Tauchnitz publishers

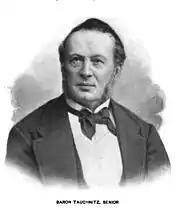
Christian Bernhard von Tauchnitz

Tauchnitz was the name of a family of German printers and publishers. They published English language literature for distribution on the European continent outside Great Britain, including initial serial publications of novels by Charles Dickens. Though copyright protection did not exist between nations in the 19th century, Tauchnitz paid the authors for the works they published, and agreed to limit their sales of English-language books to the European continent, as authors like Dickens or Bulwer-Lytton had separate arrangements for publication and sale in Great Britain.